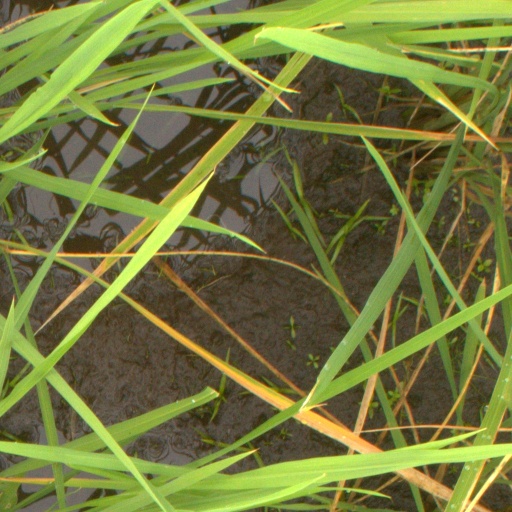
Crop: rice